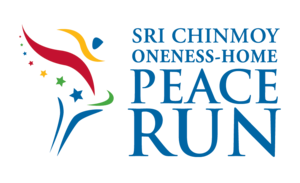
La Sri Chinmoy Oneness Home Peace Run est un relais de course à pied mondial fondé par Sri Chinmoy qui promeut l'amitié et la compréhension entre les hommes.